Rock Creek (Potomac River tributary)

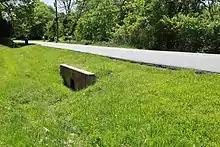
The culvert at the source of Rock Creek

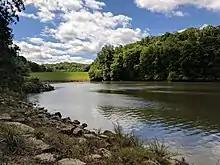
Lake Needwood

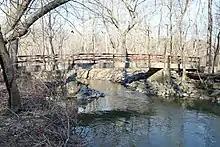
The Boundary Footbridge crosses Rock Creek at the Maryland–D.C. border

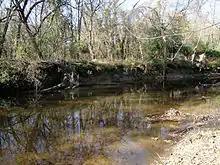
Rock Creek in Chevy Chase, Maryland. The stream bank shows downcutting (vertical erosion) due to stormwater runoff.

The creek rises from a culvert under Dorsey Road at the north edge of Laytonsville Golf Course in Montgomery County, Maryland. A dam forms a small lake near its source. After exiting the golf course, Rock Creek flows between residential developments until it meets Agricultural History Farm Park, where the Upper Rock Creek Trail starts. It flows underneath the Intercounty Connector, which crosses it on a large arch bridge visible from the trail.